Wisconsin Highway 114

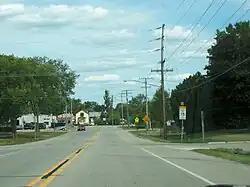
Current east terminus in Hilbert

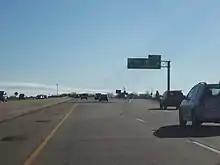
The western terminus while traveling southbound on I-41

Starting at Interstate 41/US Highway 41 (I-41/US 41) in Neenah, WIS 114 starts to travel eastward along Winneconne Avenue. As it reaches downtown, WIS 114 transitions north onto Commercial Street. As it enters Menasha, WIS 114 transitions onto Washington Avenue and then onto Tayco Street. It then turns east along Third Street, intersects WIS 47, and then northeast along Plank Road.